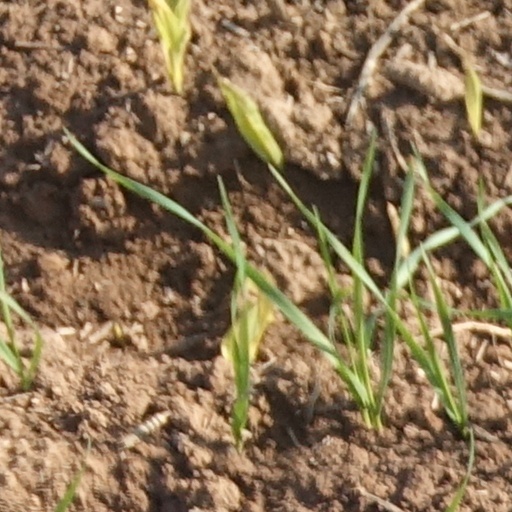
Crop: wheat